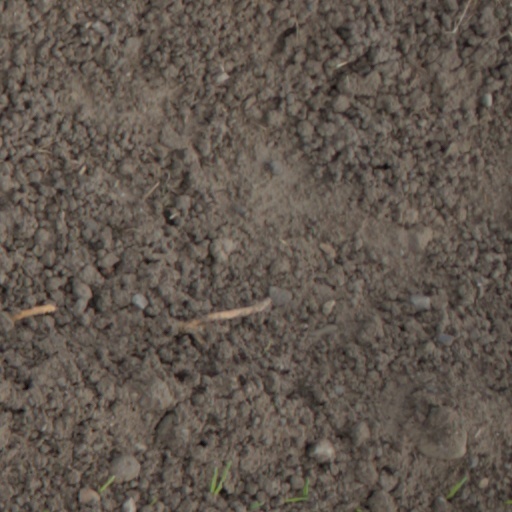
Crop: wheat